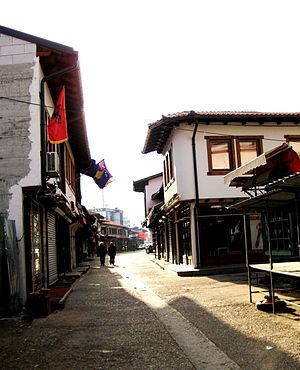
Pejë en albanais et Peć en serbe latin est une ville et une commune/municipalité du Kosovo. Elle fait partie du district de Pejë/Peć. En 2009, la population de la commune/municipalité était estimée par l'OSCE à 170 000 habitants. Selon le recensement kosovar de 2011, la ville intra muros compte 48 962 habitants et la commune/municipalité 96 450.